Bagh-e-Jinnah, Lahore

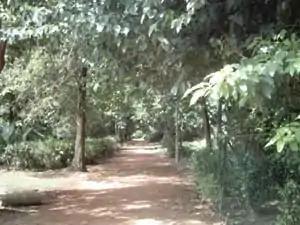
Walking trail in Bagh-e-Jinnah

There are also entertainment and sports facilities within the park: an open-air theater, a restaurant, tennis courts and the Gymkhana Cricket Ground. It is located on Lawrence Road next to Lahore Zoo, directly across from the Governor's House on The Mall.